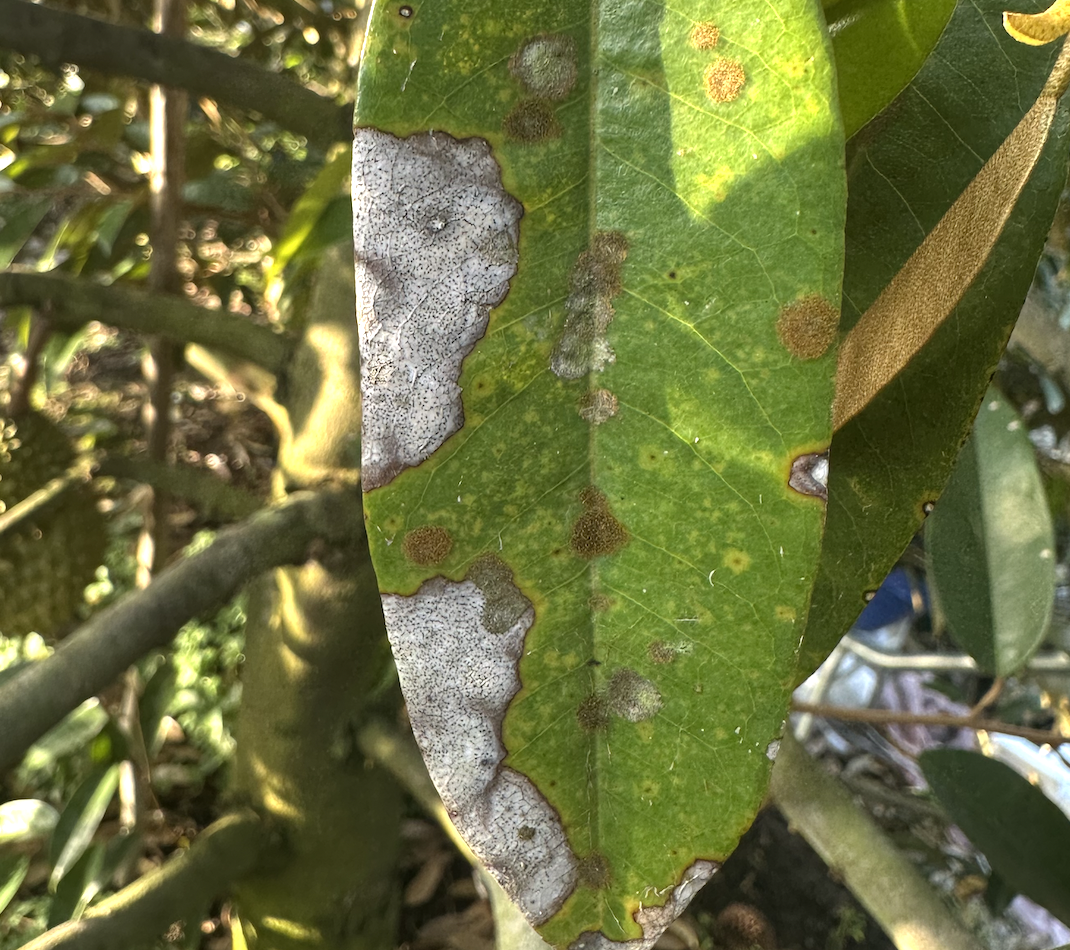
Label: anthracnose_disease